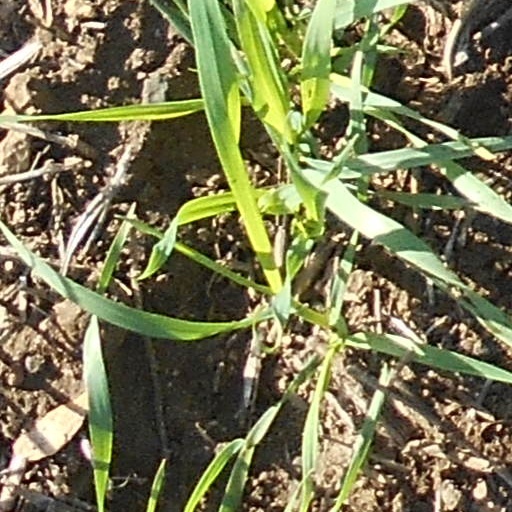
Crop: wheat